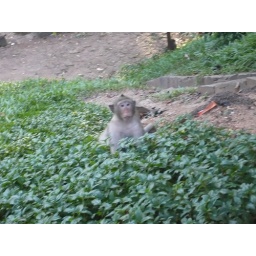
A monkey growing in the field